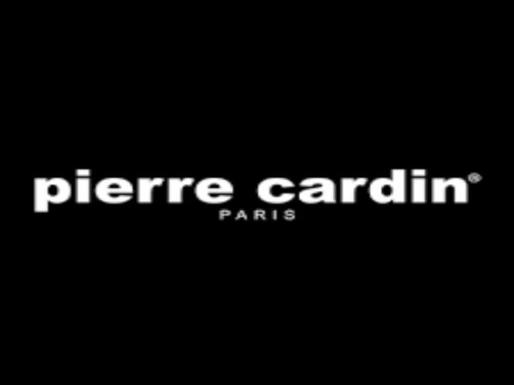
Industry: Clothes